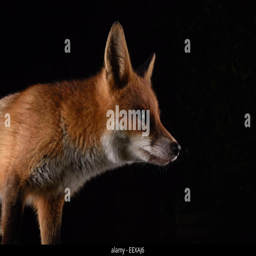
urban fox visiting a garden at night